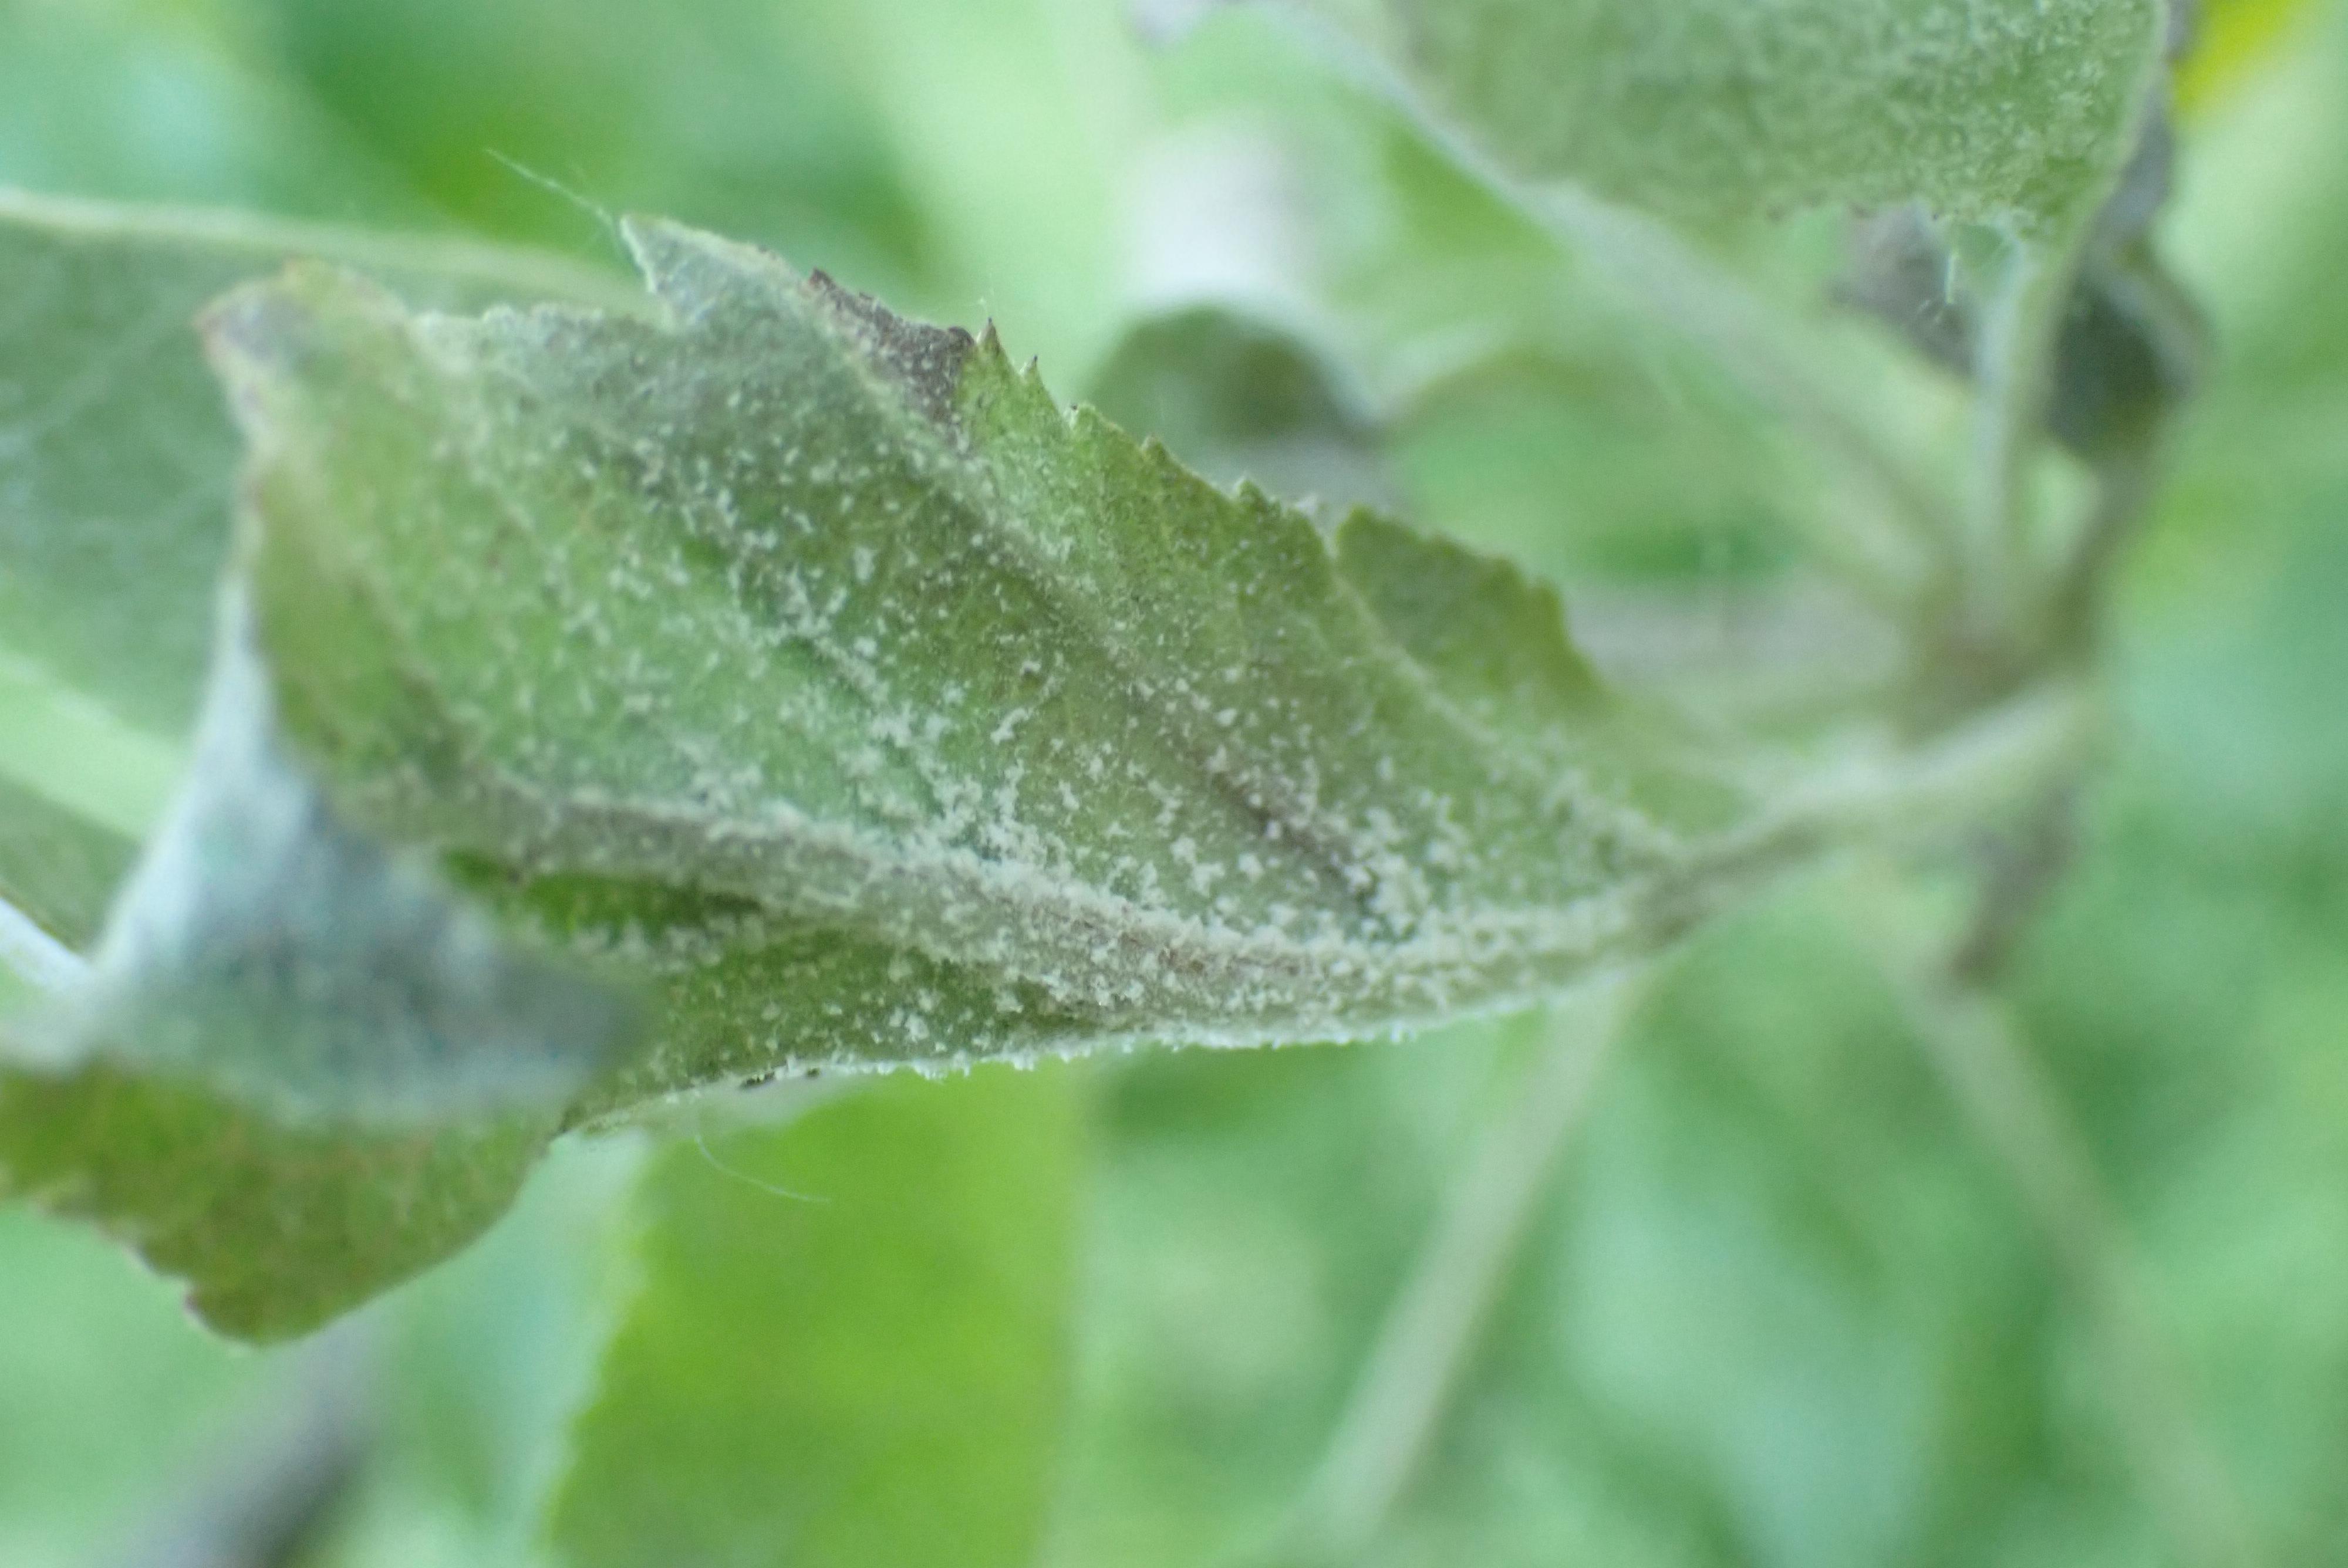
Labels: powdery_mildew